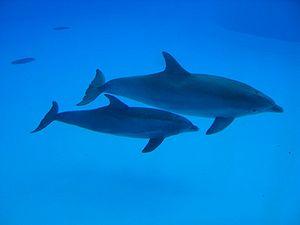
Parc Asterix - Paris - France
Le Parc Astérix est un complexe touristique comprenant un parc à thèmes et trois hôtels ouvert le 30 avril 1989 et géré par la Compagnie des Alpes, une filiale de la Caisse des dépôts, depuis 2002. Le parc à thèmes est consacré à l’univers de la bande dessinée d'Uderzo et Goscinny : Astérix. Il est situé à Plailly, dans l’Oise, à une trentaine de kilomètres de Paris.